Vladimir Ignatowski

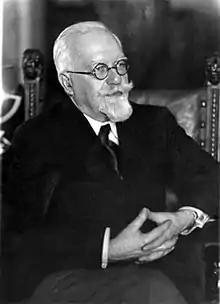
Ignatowski

Vladimir Sergeyevitch Ignatowski, or Waldemar Sergius von Ignatowsky and similar names in other publications (* March 8/20, 1875 in Tbilisi, Georgia; † January 30, 1942 in Leningrad), was a Russian physicist.